Francis Chassaigne

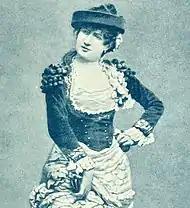
Chassaigne's wife, Louise Roland

Born Désiré-François Chassaigne in Brussels in 1847, Chassaigne studied music there before settling in Paris. His first compositions were popular songs for the operetta stars of the day such as "Jeanne la Sabotière" for Thérésa and "Peureuse" for Louise Théo. By the mid-1870s he had become a prolific composer of one-act "opéras bouffes" and "saynètes" (short musical plays) for the café-concerts of Paris, most of which premiered at the Eldorado. In 1882, he was given the chance to compose his first full-length operetta by Jules Brasseur, the director of the Théâtre des Nouveautés. Dedicated to Brasseur, Chassaigne's three-act "Le droit d'aînesse" with a libretto by Eugène Leterrier and Albert Vanloo premiered at the Nouveautés on 27 January 1883. It was only a partial success, but its English version "Falka", with a libretto translated and adapted by Henry Farnie, was popular in English-speaking countries for many years.